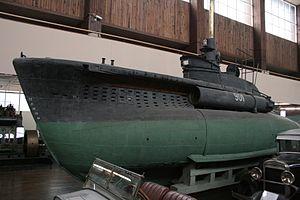
La classe CB était une classe de sous-marin de poche utilisés par la Regia Marina pendant la Seconde Guerre mondiale. Cependant, ils ont également été utilisés par plusieurs autres marines, qui ont été engagées en Méditerranée et en mer Noire.